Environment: real
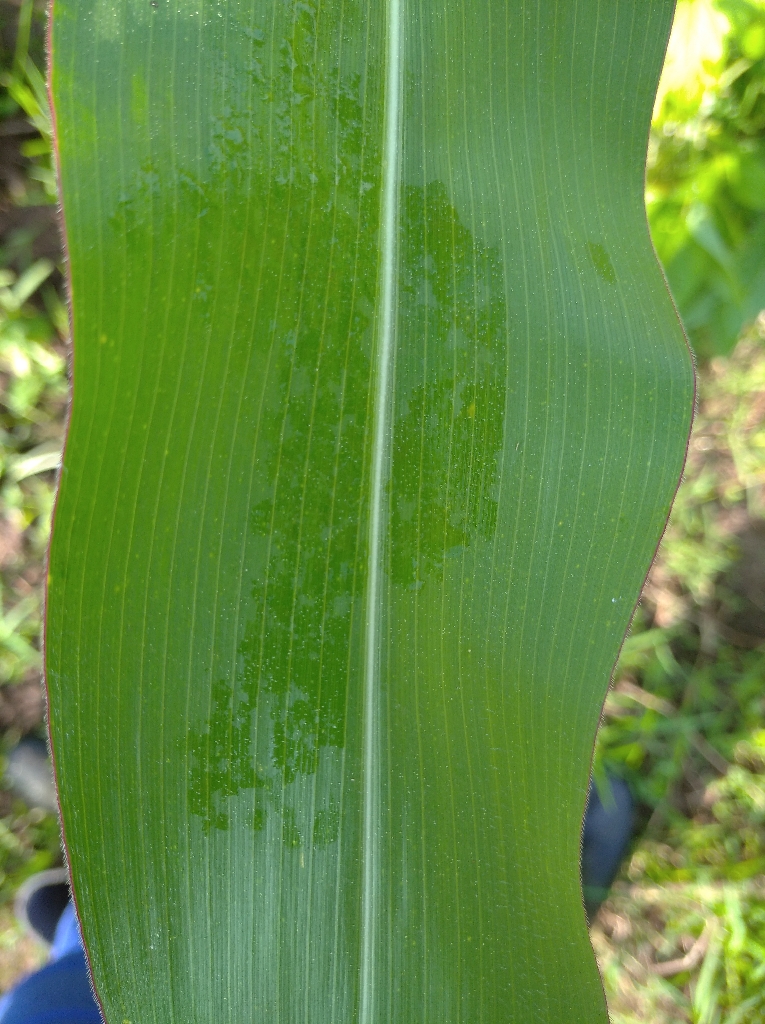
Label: healthy